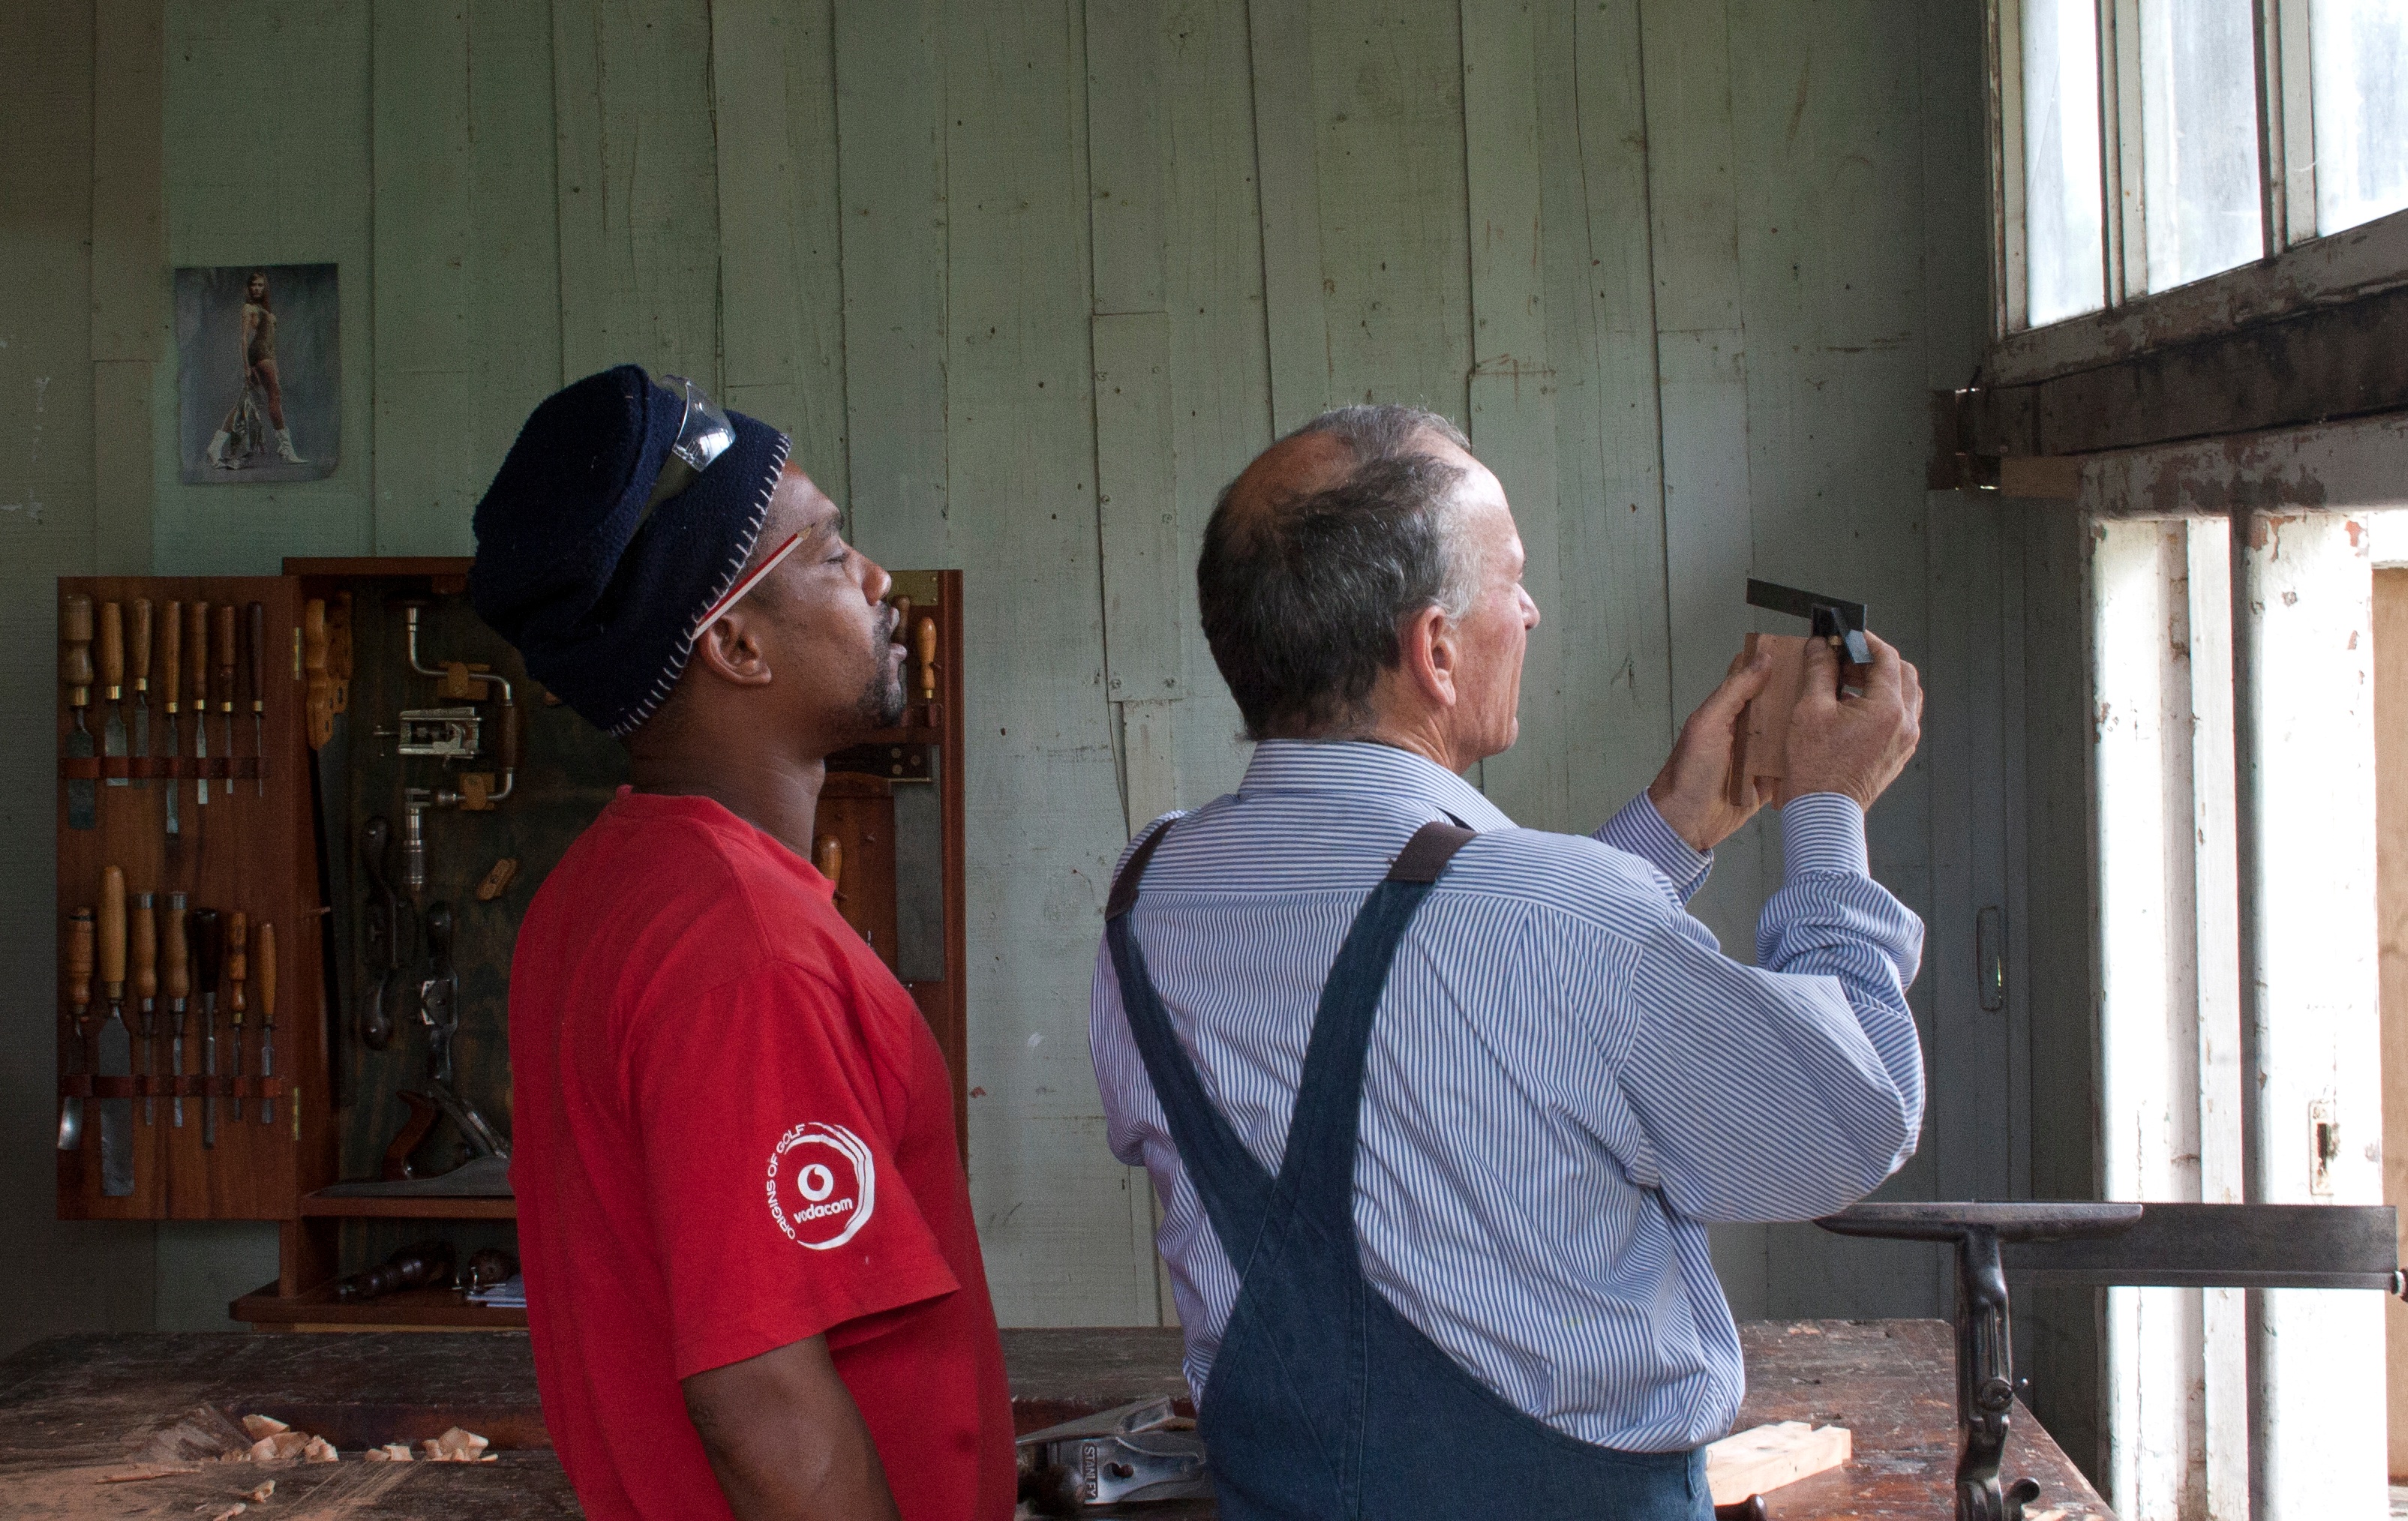
girl, recreation